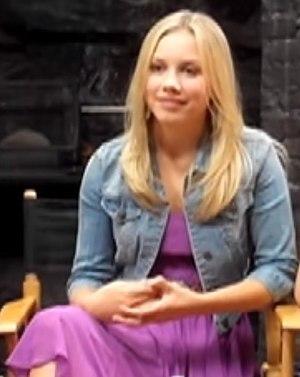
Gracie Dzienny, née le 26 août 1995 à Toledo en Ohio, est une actrice américaine.